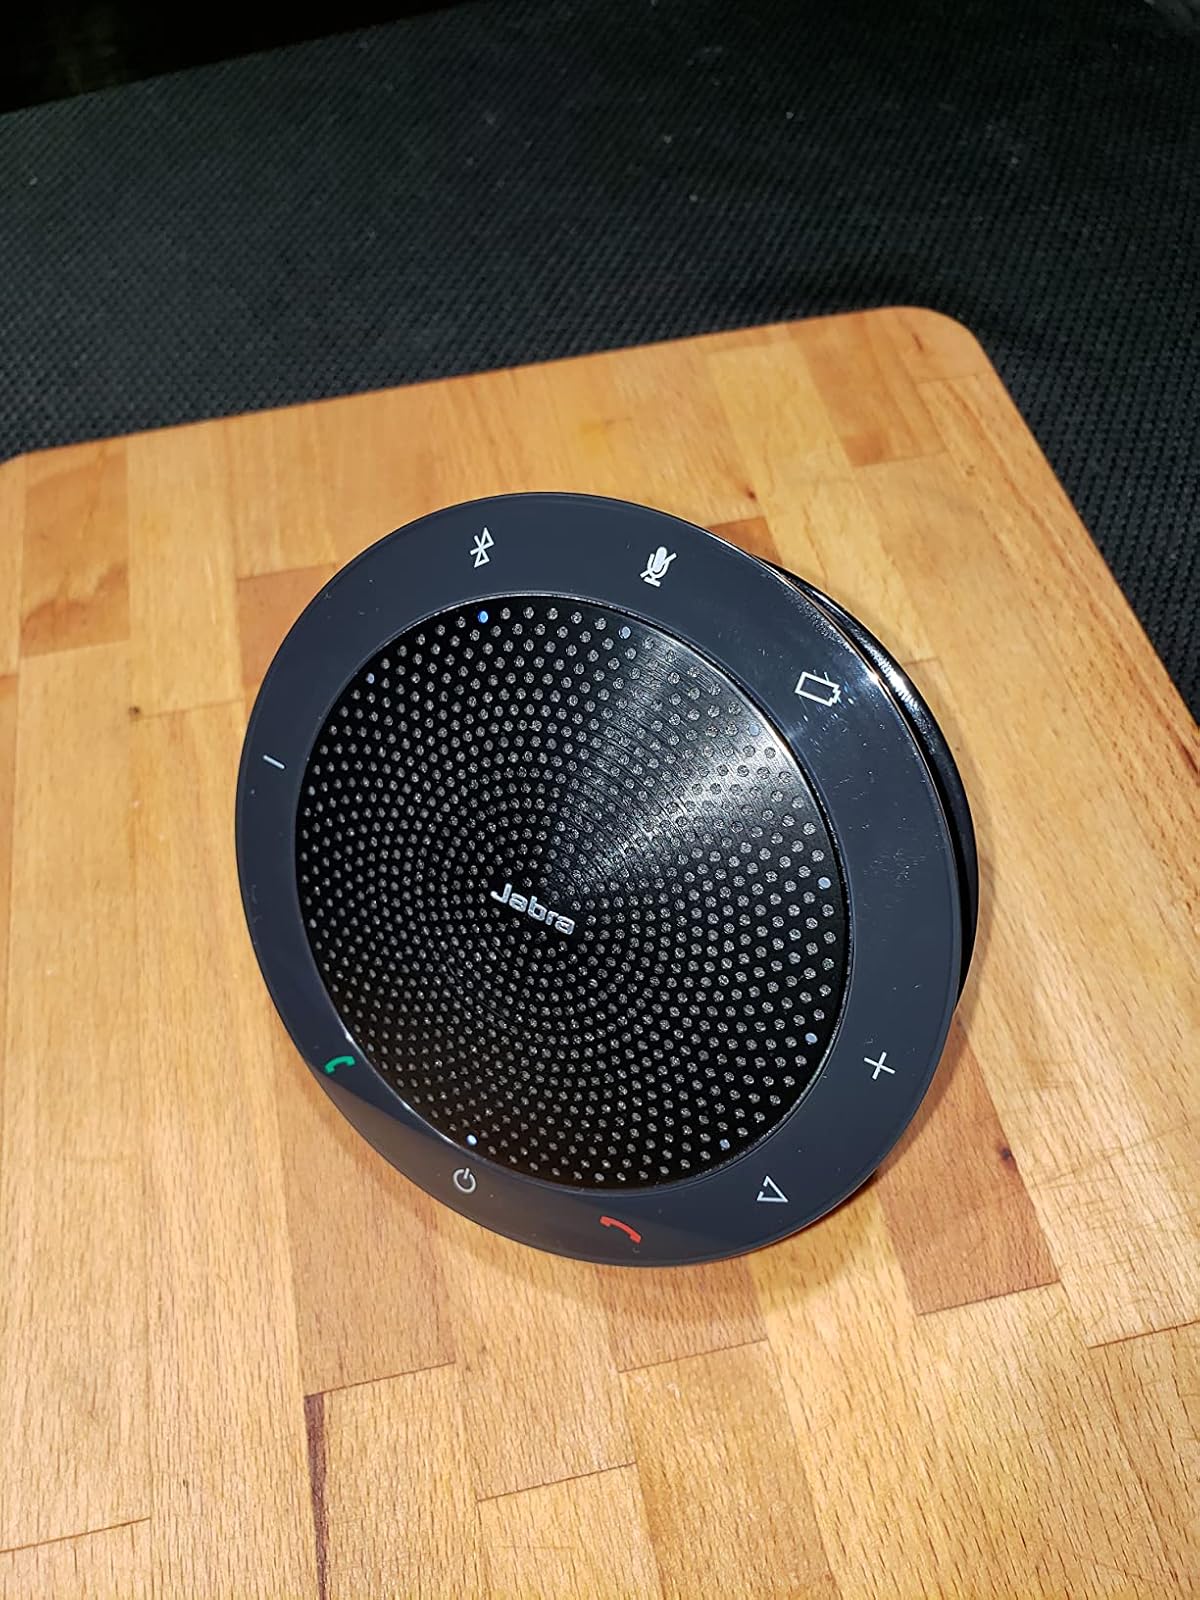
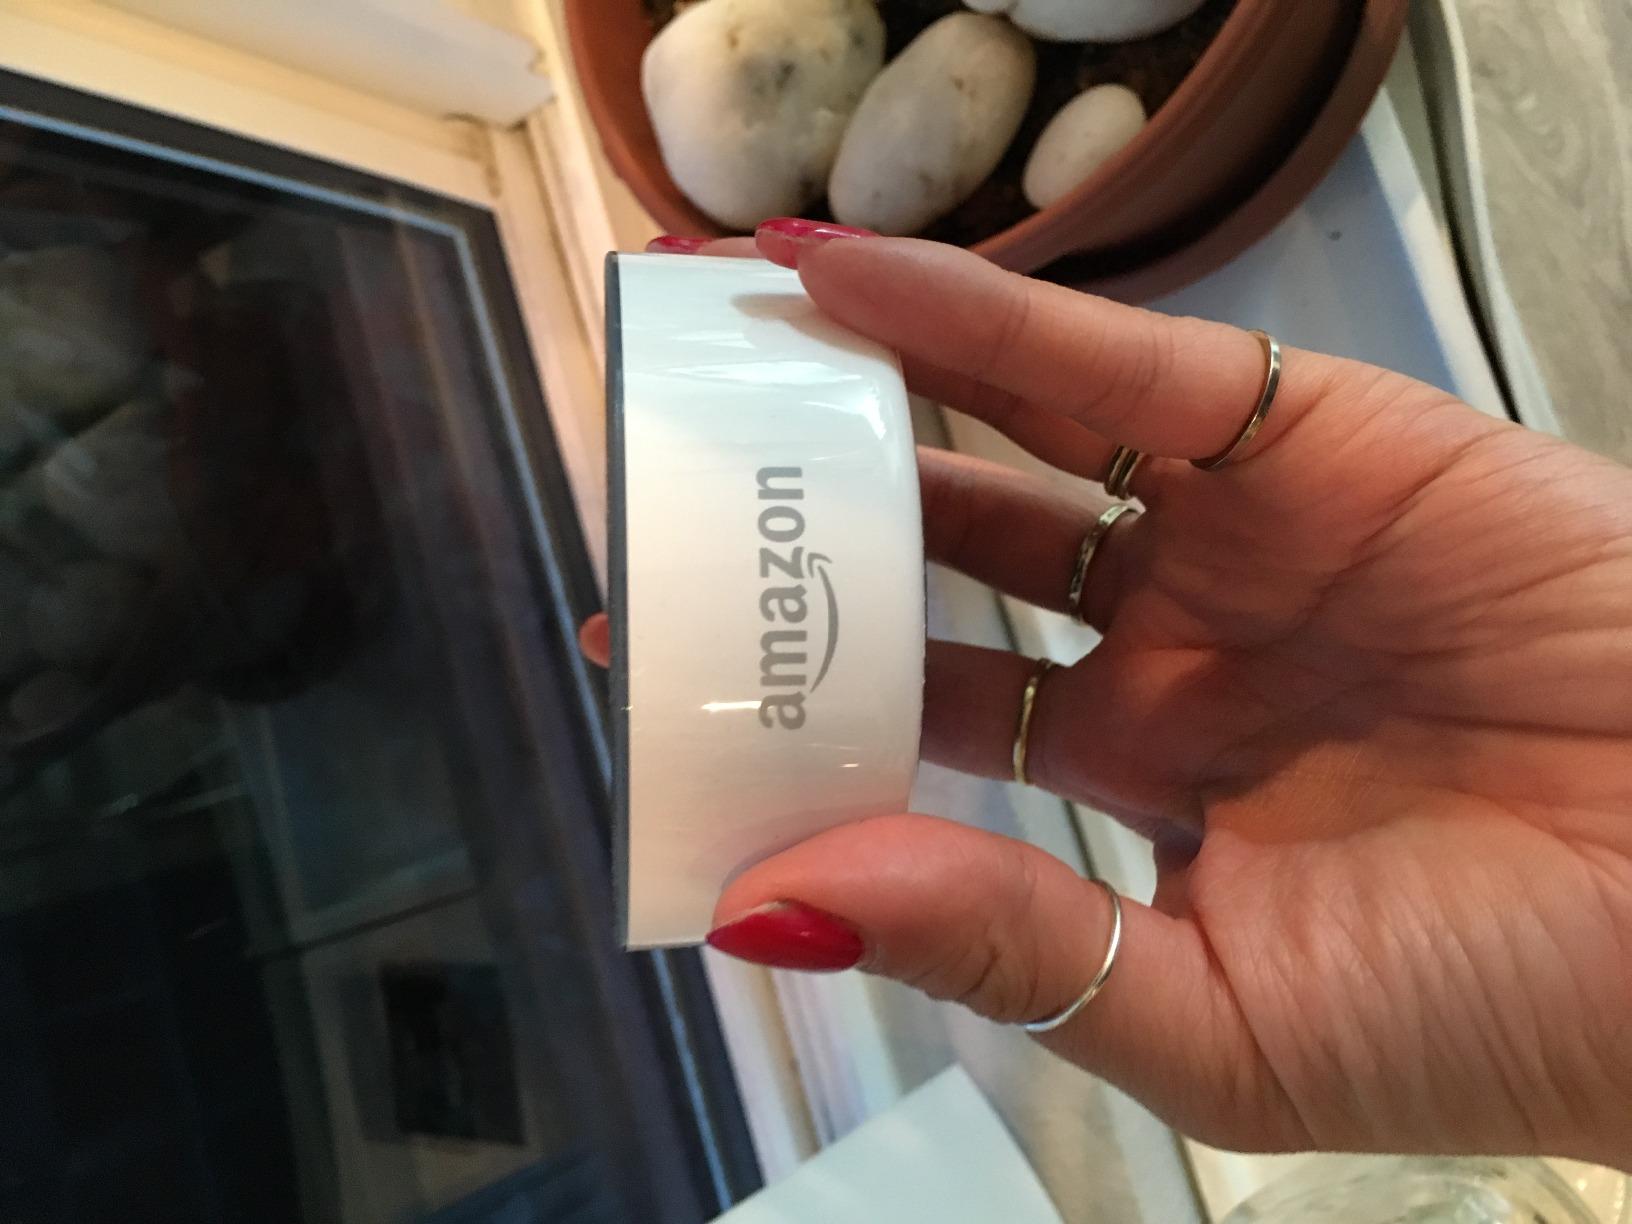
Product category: speaker
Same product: no